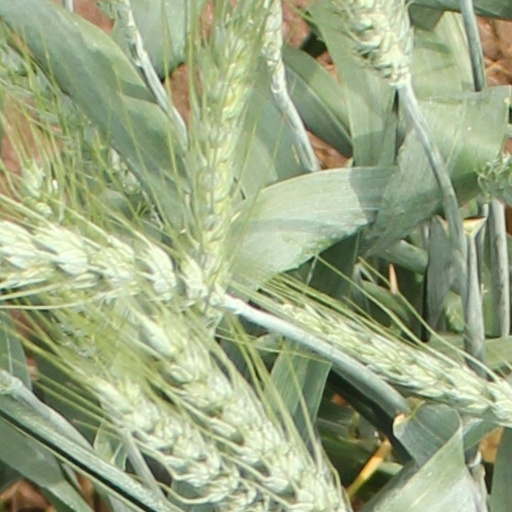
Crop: wheat